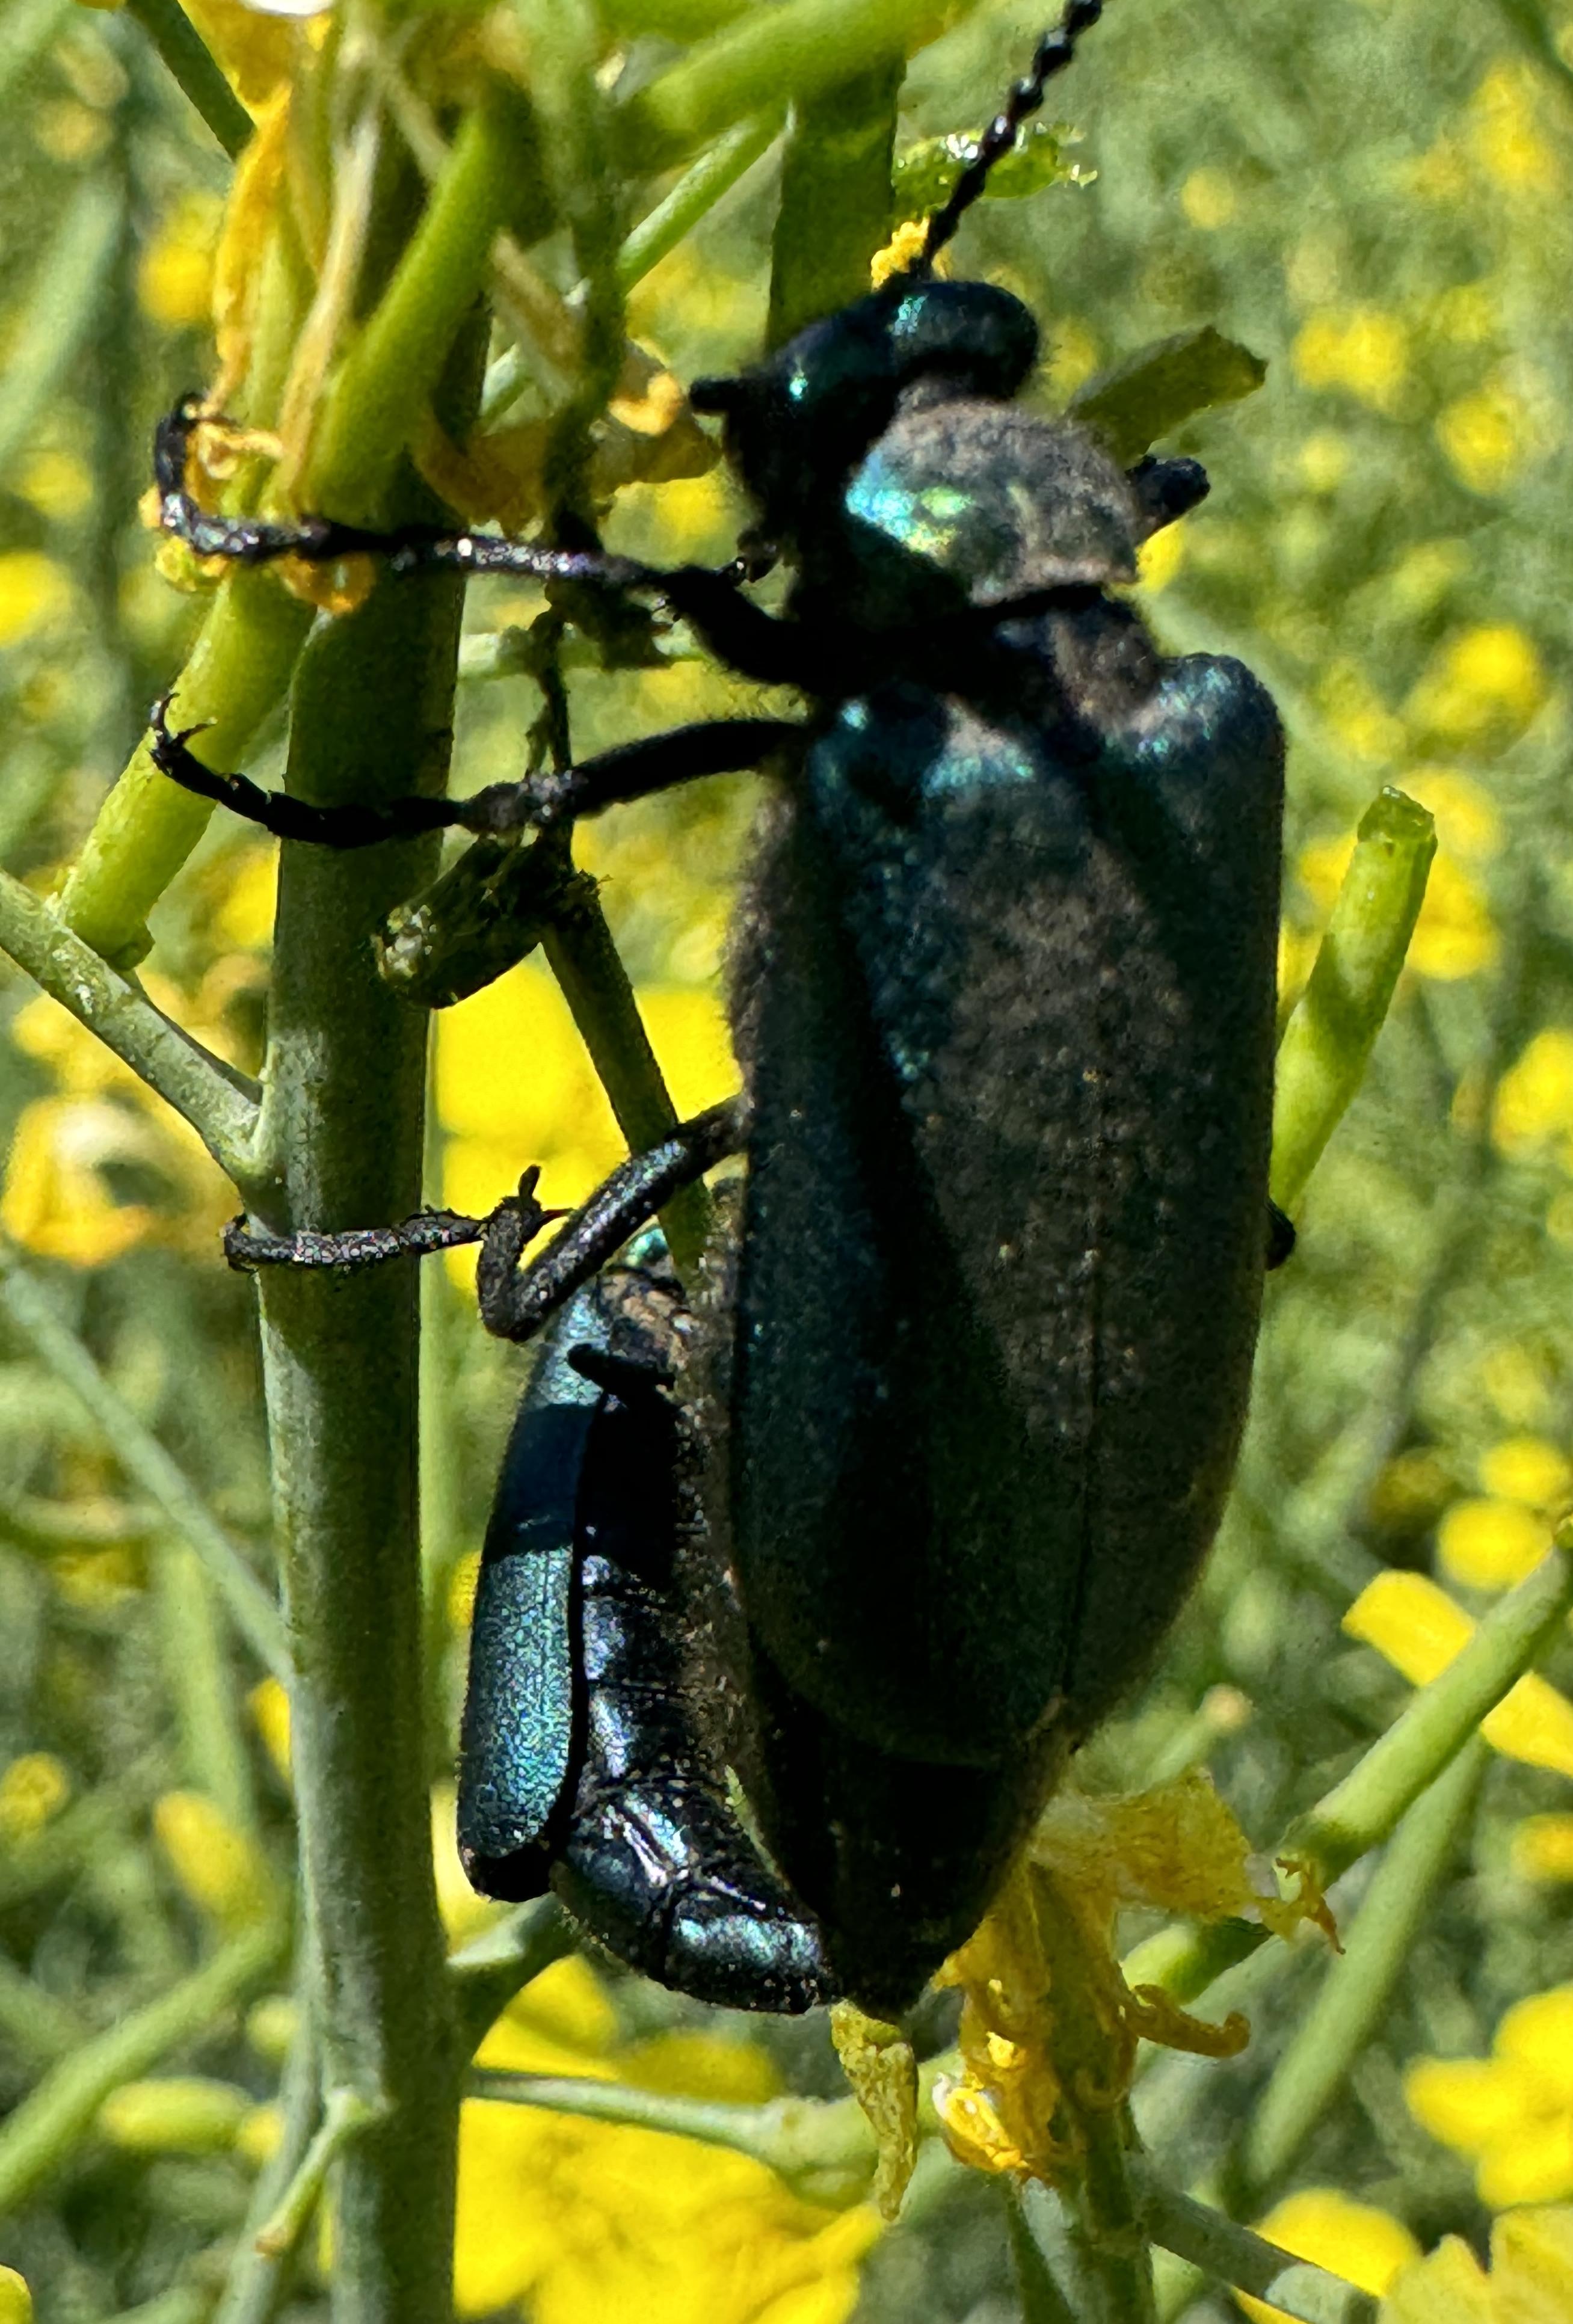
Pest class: occasional_pest